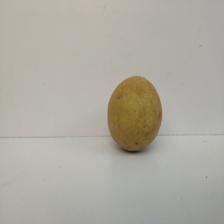
Size: Large